Jay Appleton

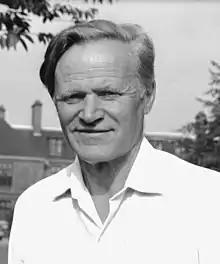

Jay Appleton (1919 – 27 April 2015) was a British geographer who proposed "habitat theory" and advanced the notion of "prospect-refuge".